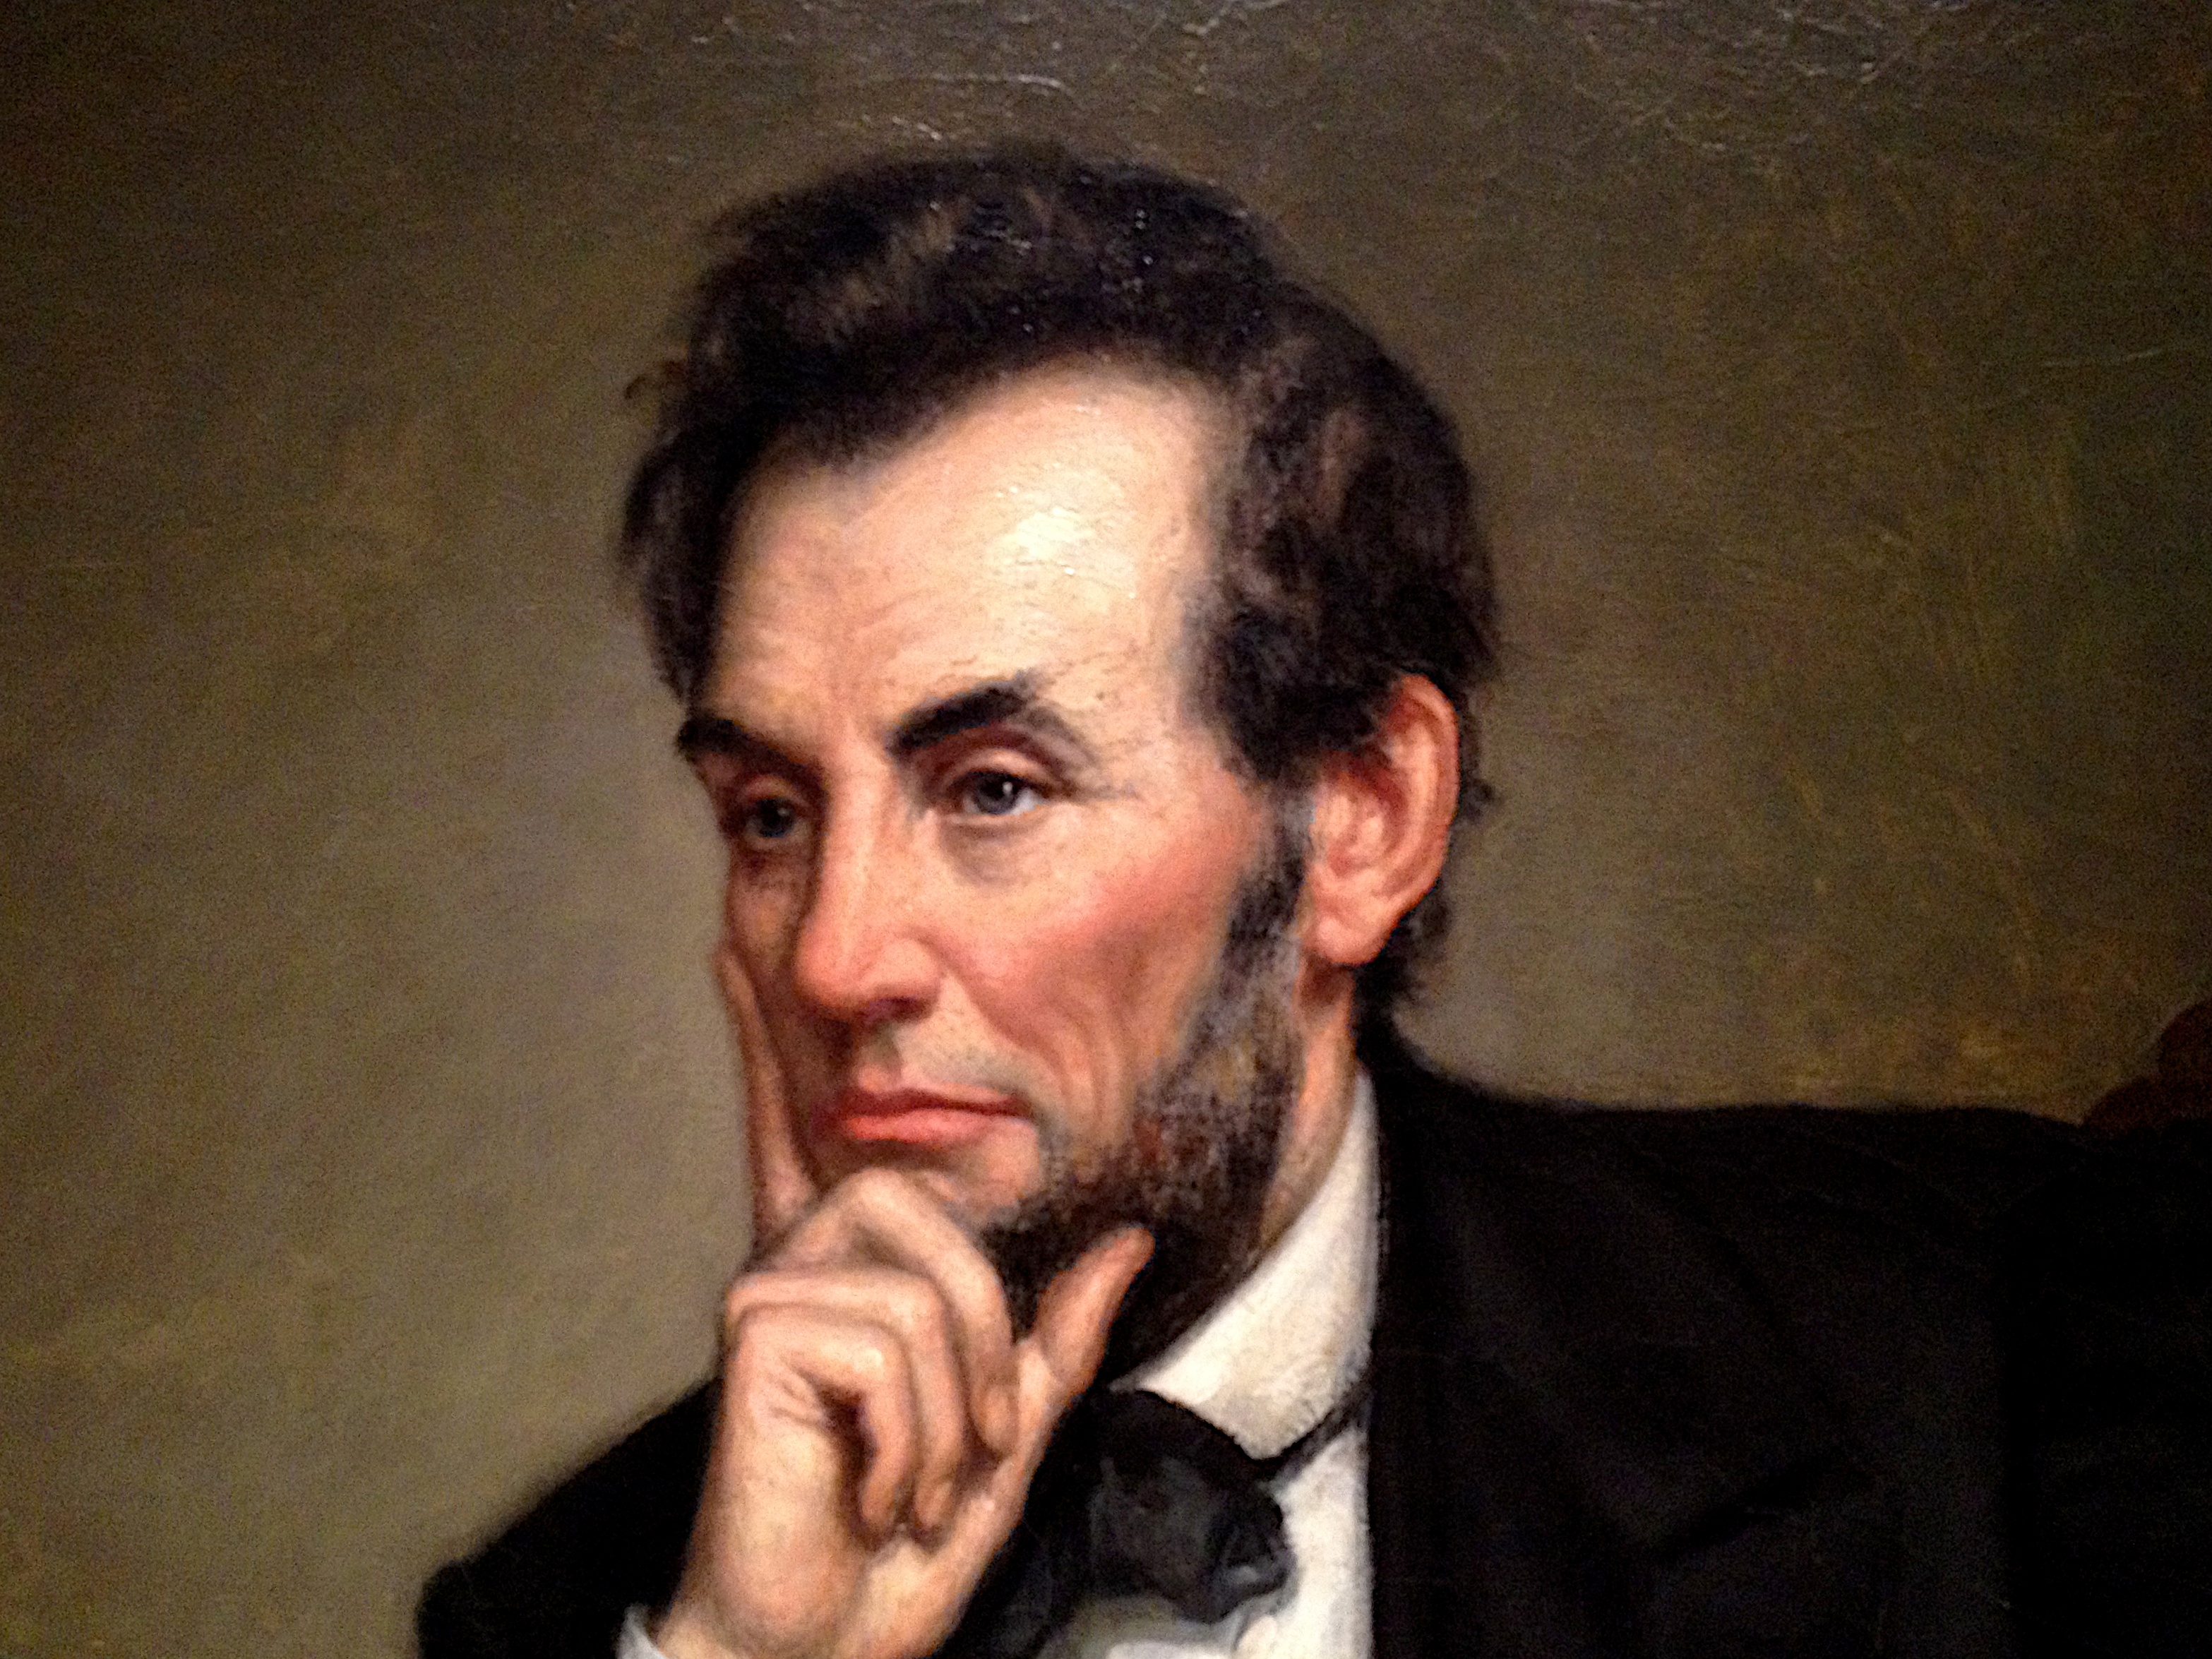
man, person, male, portrait, beard, head, facial hair